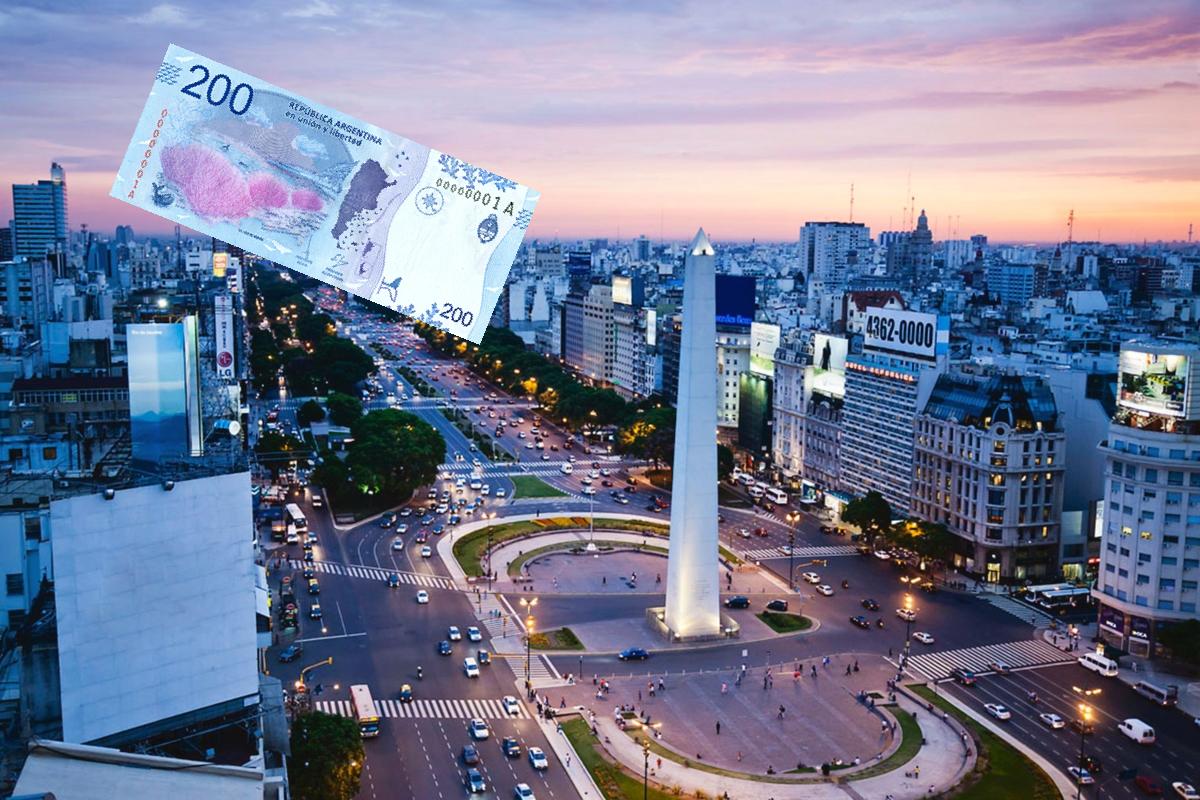
Denominación: 200